Memecylon plebejum

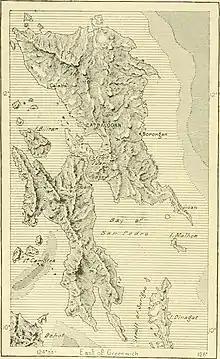
Samae San Island, Thailand, 1890 map

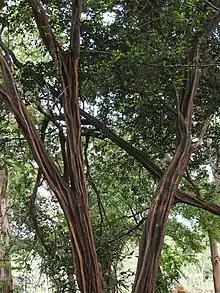
"Atalantia monophylla" tree

Memecylon plebejum is a tree or shrub species in the Melastomataceae family. It grows in tropical Asia from Thailand to Myanmar, Assam (India) and Bangladesh. It favours slopes of hills and mountains, growing up to 1685m elevation, in the understorey of primary forests primarily. It hosts at least one fruit-fly and two parasitoid wasps. The wood is very hard to cut, making it difficult to use as firewood, but some people use it for agricultural tool handles.